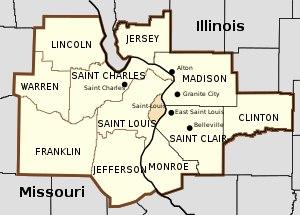
Saint-Louis est une ville indépendante du Missouri, deuxième plus grande ville de cet État américain du Midwest après Kansas City, et un important port sur le Mississippi. Elle est située à la limite orientale de l'État, à 418 km au sud-sud-ouest de Chicago.
La Gateway Arch, Gateway to the West ou St. Louis Arch est située dans le centre-ville de Saint-Louis dans l'État du Missouri, aux États-Unis. Symbole de la ville, cette arche recouverte d'acier inoxydable mesure 192 mètres de hauteur, ce qui en fait le plus grand monument qui peut se visiter dans l'État, la plus grande arche du monde et le monument artificiel le plus haut du pays. Elle est consacrée à la conquête de l'Ouest, comme le mémorial dont elle fait partie.
Le Grand Saint-Louis est la région métropolitaine qui entoure complètement et comprend la ville indépendante de Saint-Louis et comprend des parties des États américains du Missouri et de l'Illinois.